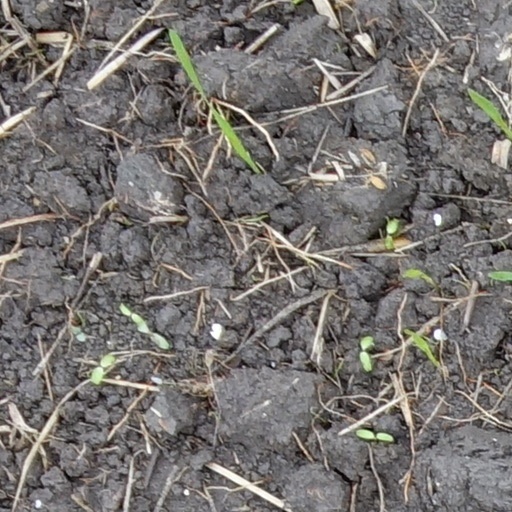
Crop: wheat